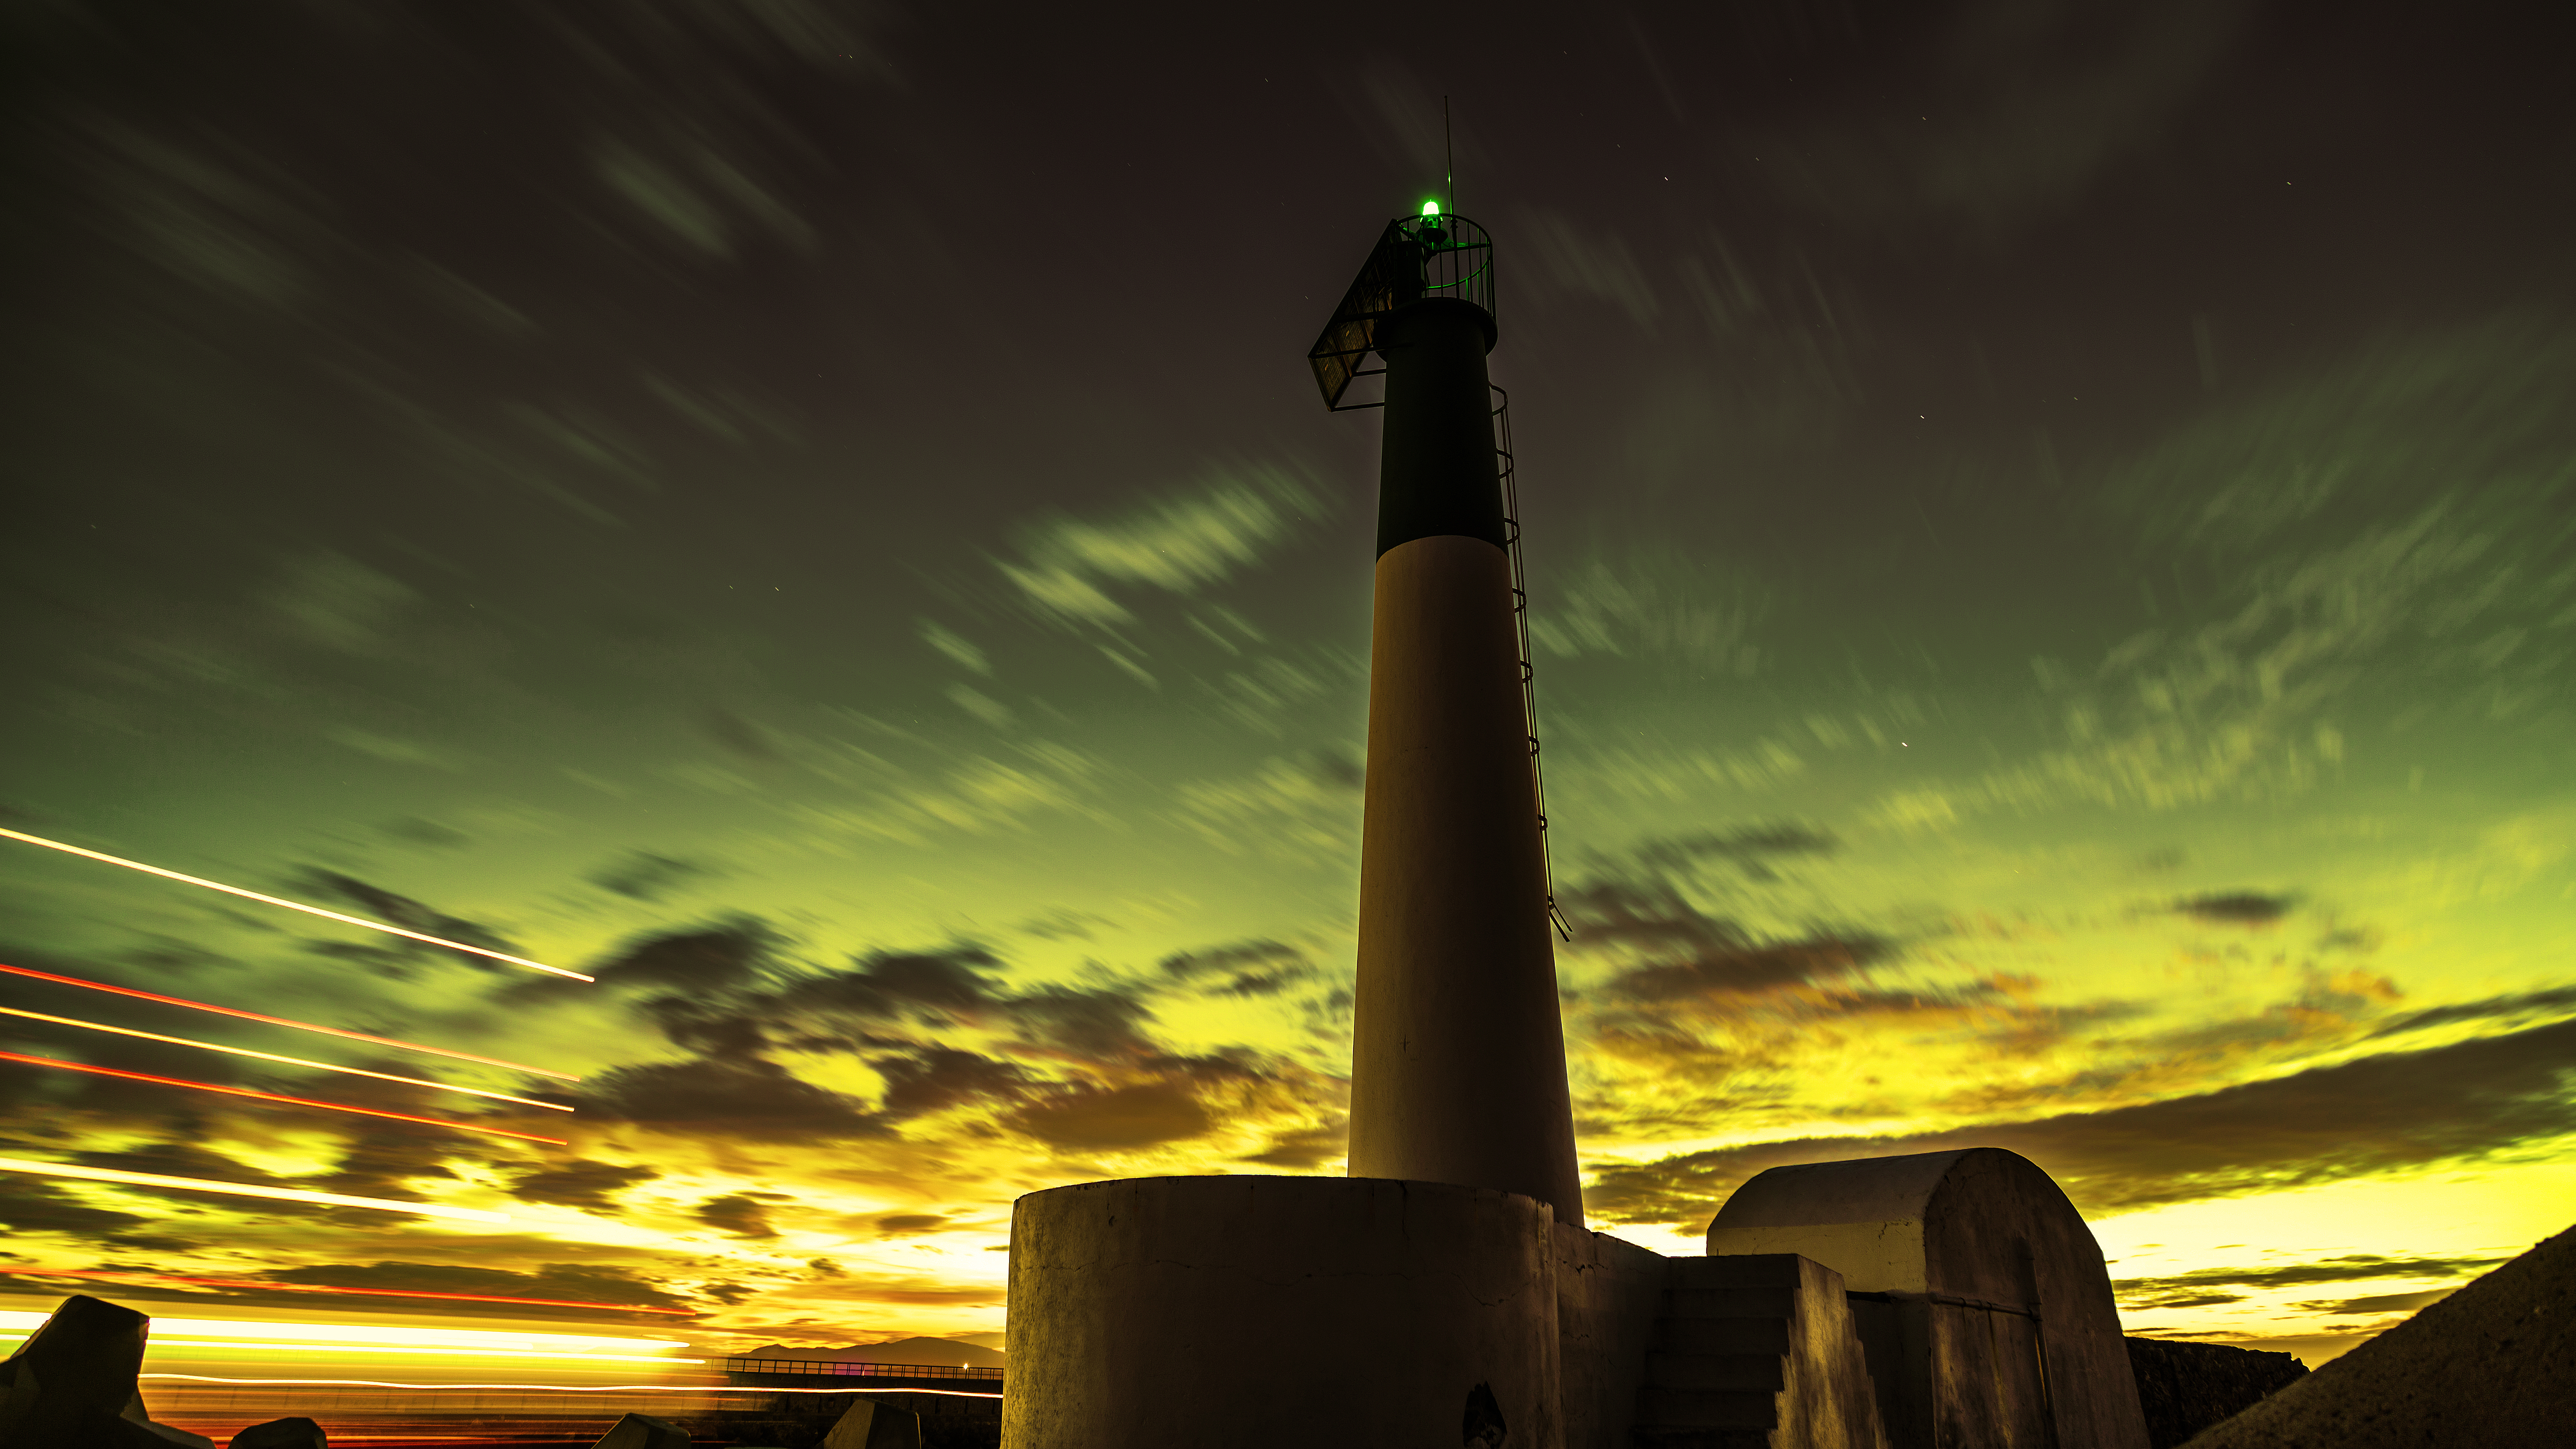
light, cloud, sky, sunset, night, sunlight, dusk, evening, reflection, tower, darkness, atmosphere of earth